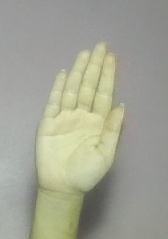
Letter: seen